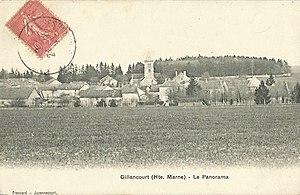
Vue du village vers 1910
Gillancourt est une commune française située dans le département de la Haute-Marne, en région Grand Est.